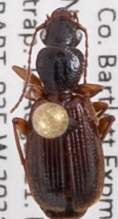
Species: Cymindis neglecta
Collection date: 2021-08-11
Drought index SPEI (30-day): -0.064
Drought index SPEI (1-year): -1.01
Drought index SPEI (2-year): -0.492